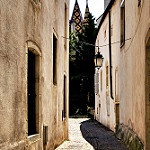
Label: street